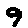
Label: 9